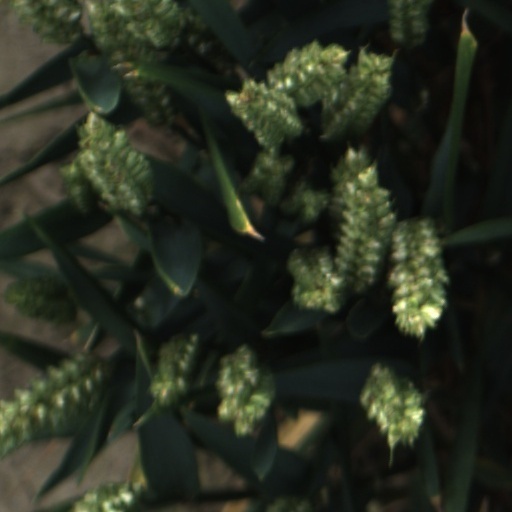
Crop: wheat